Littoral Banovina

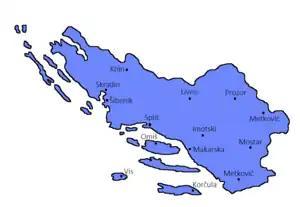
Map of the Littoral Banovina

In 1939, the Littoral Banovina was merged with the Sava Banovina and parts of neighboring provinces to create the Banovina of Croatia.